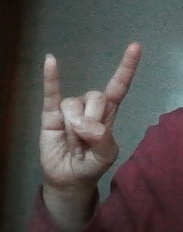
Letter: la